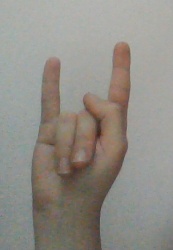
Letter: la